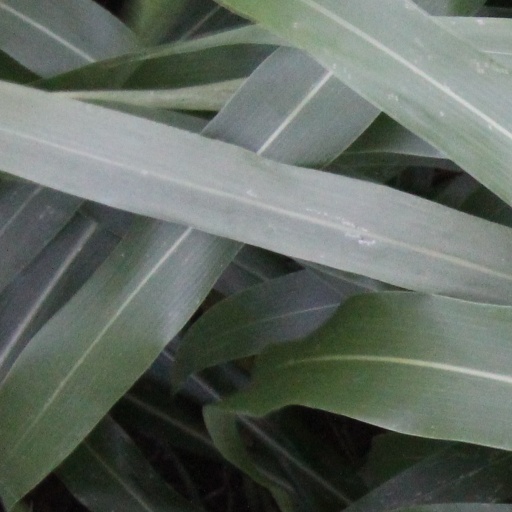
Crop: sorghum